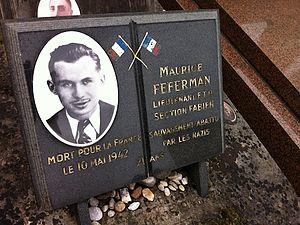
Maurice (Mordka) Feferman, né le 19 décembre 1921 à Varsovie en Pologne et mort le 10 mai 1942 à Paris, est un Résistant juif.
Le cimetière parisien de Bagneux est un des cimetières parisiens extra muros, qui dépend de la Ville de Paris. Il est situé dans la commune de Bagneux, dans le département des Hauts-de-Seine. Son entrée principale est située au 45 de l'avenue Marx-Dormoy ; il existe deux autres entrées : Porte de Fontenay, à l'angle de l'avenue Jean-Jaurès, et Porte de Bagneux, rue Égalité.
Maurice Feferman, né le 19 décembre 1921 à Varsovie en Pologne et mort le 10 mai 1942 à Paris, est un résistant français, membre des Bataillons de la Jeunesse du Parti communiste, intégré au deuxième détachement des FTP-MOI.